Zafarullah Khan Jamali

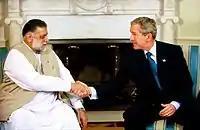
Prime Minister Jamali shaking hands with U.S. President George W. Bush, 2003

In July 2002, Jamali joined the Pakistan Muslim League's breakaway Pakistan Muslim League (Q).